Three Castles

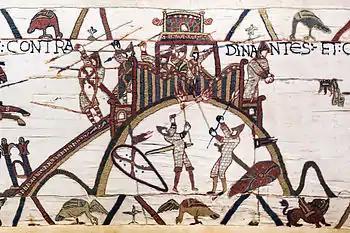
The construction of earth and timber castles were essential to the Norman conquest of England and the Welsh Marches

The fortifications that came to make up the lordship of the "Three Castles" were built in the wake of the Norman invasion of England in 1066. Shortly after the invasion, the Normans pushed up into the Welsh Marches, where William the Conqueror made William fitz Osbern the Earl of Hereford. Earl William added further to his new lands, capturing the towns of Monmouth and Chepstow. The Normans used castles extensively to subdue the Welsh, establish new settlements and exert their claims of lordship over the territories.